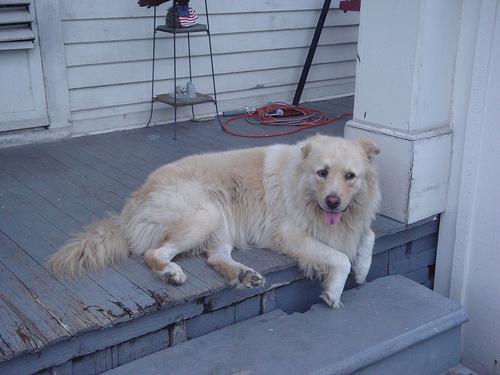
Breed: great pyrenees